Japanese rhinoceros beetle

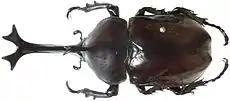
"A. dichotoma" male from Taiwan

Male "A. dichotoma" have a distinct sexually dimorphic horn protruding from the base of its head which can reach a length of up to one-third of its body length. The length of the male "A. dichotoma" elytra has been recorded to be between 19 and 33 mm and the male horn can range between 7 and 32 mm. As the horn is a sexually dimorphic trait, only male Japanese rhinoceros beetles will grow one. This cephalic horn is typically somewhat thin and "pitchfork shaped". This appendage acts as a lever arm and is commonly used as a tool to fight other males for access to territory and females. Despite the large size of the cephalic horn, male Japanese rhinoceros beetles are still capable of flight; male and females have been reported to fly at similar average speeds. Males with proportionally large horns compared to their body size possess larger wings to compensate.